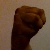
The image shows a hand gesture representing the letter 'M' in Indian Sign Language.